Wasatch–Cache National Forest

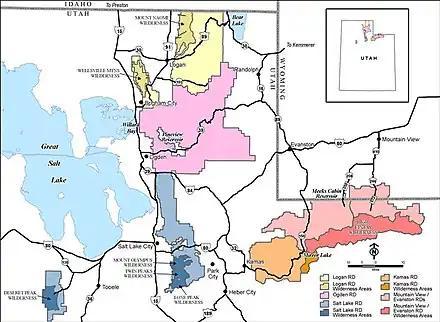
Map of wilderness areas in the Wasatch–Cache National Forest

Wasatch–Cache National Forest is a United States National Forest located primarily in northern Utah (81.23%), with smaller parts extending into southeastern Idaho (16.42%) and southwestern Wyoming (2.35%). The name is derived from the Ute word "Wasatch" for a low place in high mountains, and the French word "Cache" meaning to hide. The term cache originally referred to fur trappers, the first Europeans to visit the land. The Wasatch–Cache National Forest boundaries include of land.